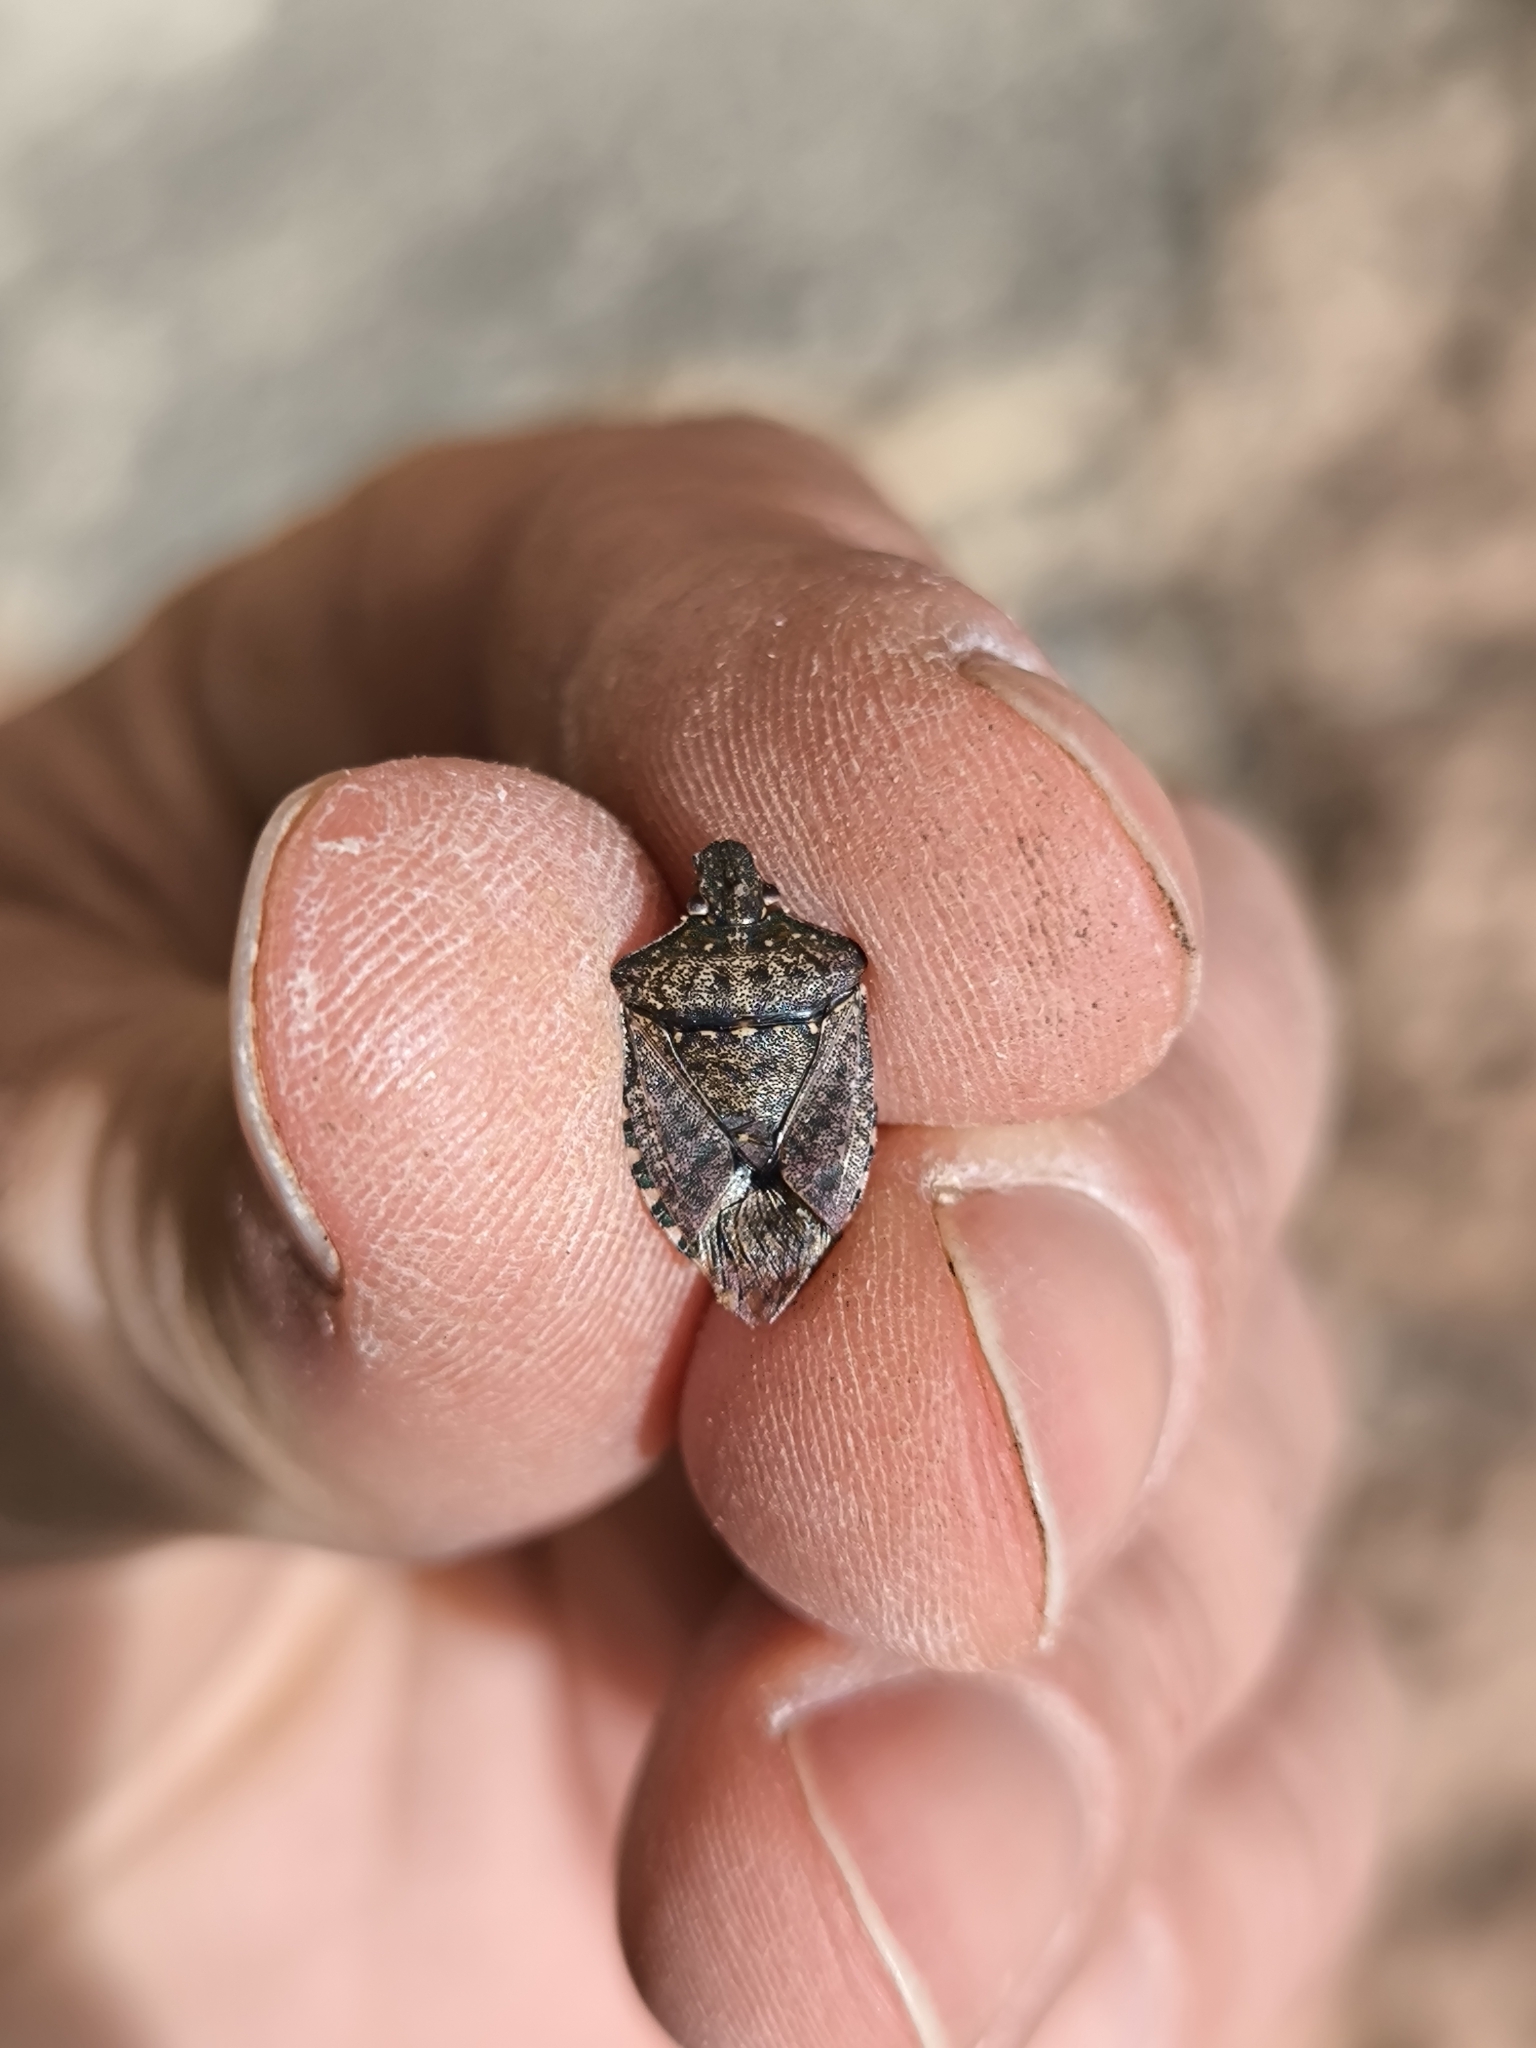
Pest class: stink_bug